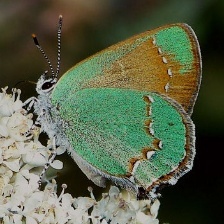
Species: GREEN HAIRSTREAK
Butterfly family (ImageNet category): lycaenid_butterfly